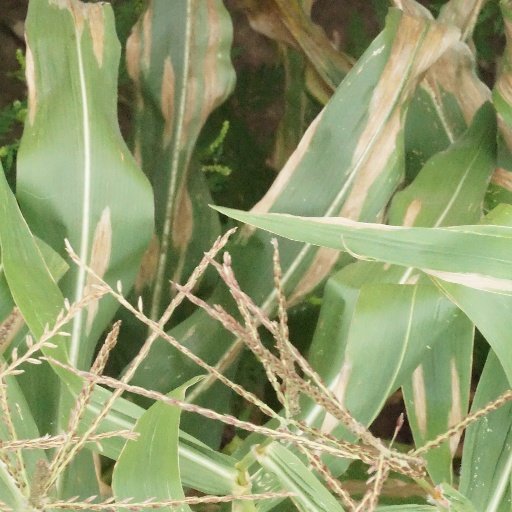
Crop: maize; corn